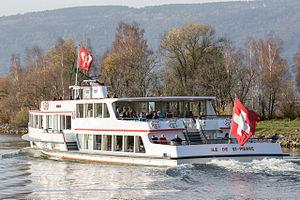
Bateaux Ile de St-Pierre
Navigation Lac de Bienne, du nom allemand « Bielersee-Schifffahrts-Gesellschaft », est une compagnie de transport sur le lac de Bienne et sur l'Aar de Bienne à Soleure.